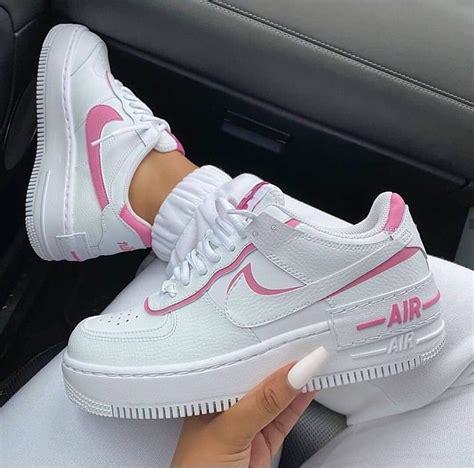
Brand: Nike
Model: Air Force 1 Shadow